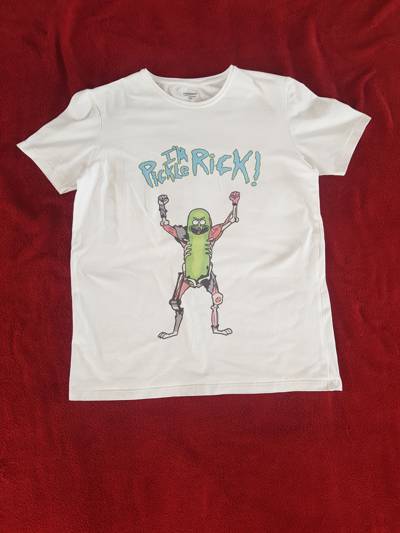
Waste category: clothes